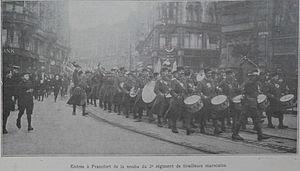
dans L'Illustration de 1920, des images des émeutes du 6 avril 1920.
Francfort-sur-le-Main est une ville d’Allemagne, généralement appelée simplement Francfort malgré le risque de confusion avec la ville de Francfort-sur-l'Oder. Située sur la rivière du Main, la ville est avec près de 800 000 habitants, la cinquième ville d'Allemagne par sa population et la plus grande du Land de Hesse. Son aire urbaine appelée Rhin-Main – ou Région métropolitaine de Francfort-sur-le-Main – compte plus de 5,5 millions d'habitants, ce qui en fait la dixième aire urbaine d'Europe, la sixième de l'Union européenne et la seconde d'Allemagne après celle de Cologne-Düsseldorf appelée Rhin-Rhur.
Le 3ᵉ Régiment de Tirailleurs Marocains ou était un régiment d'infanterie appartenant à l'Armée d'Afrique qui dépendait de l'armée de terre française.
L’occupation de la Rhénanie après la Première Guerre mondiale fait partie des clauses du traité de Versailles négocié entre les Alliés.